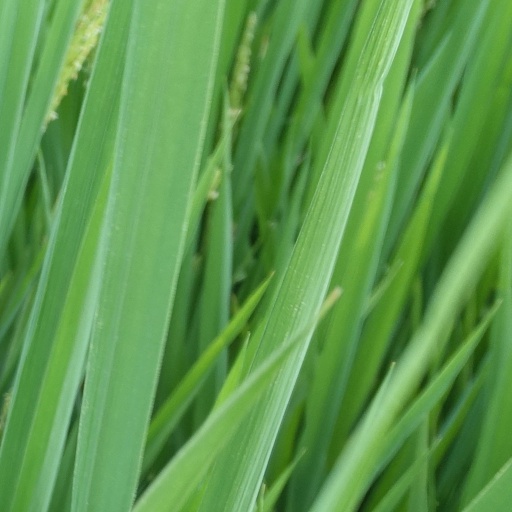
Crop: rice